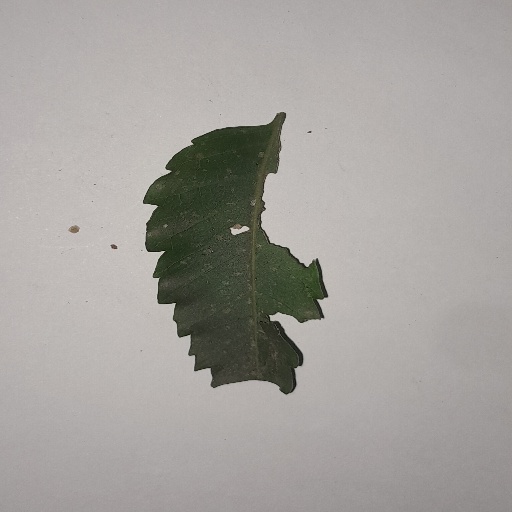
Species: Neem
Leaf condition: Shot Hole Leaf